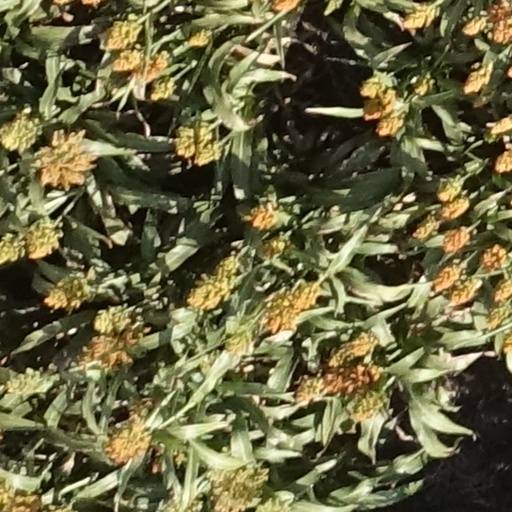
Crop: sorghum